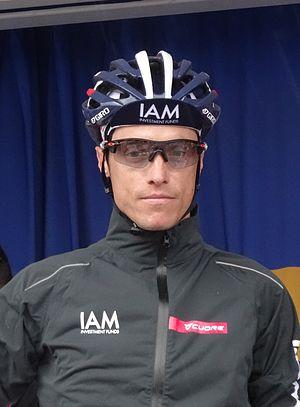
Reportage photographique réalisé le jeudi 8 mai 2014 au départ de la deuxième étape de l'édition 2014 des Quatre jours de Dunkerque à Hazebrouck, Nord, Nord-Pas-de-Calais, France. Depicted person: Sylvain Chavanel Depicted team: IAM